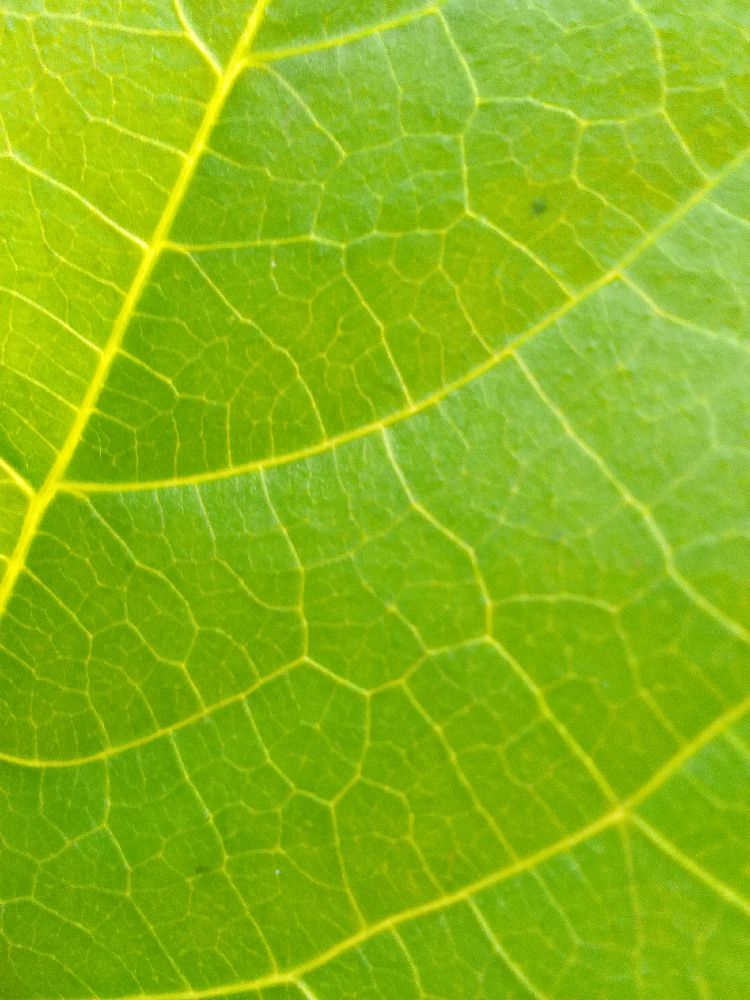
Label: healthy